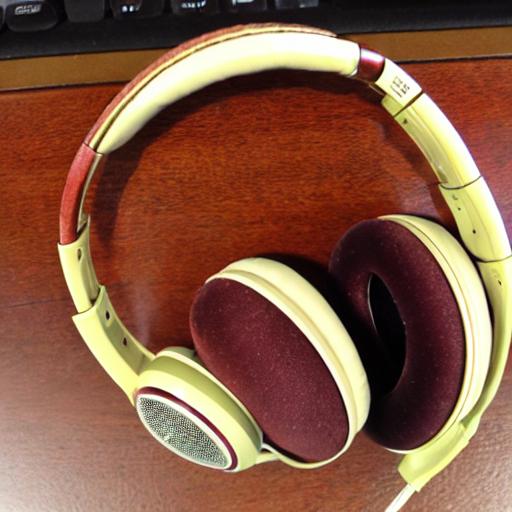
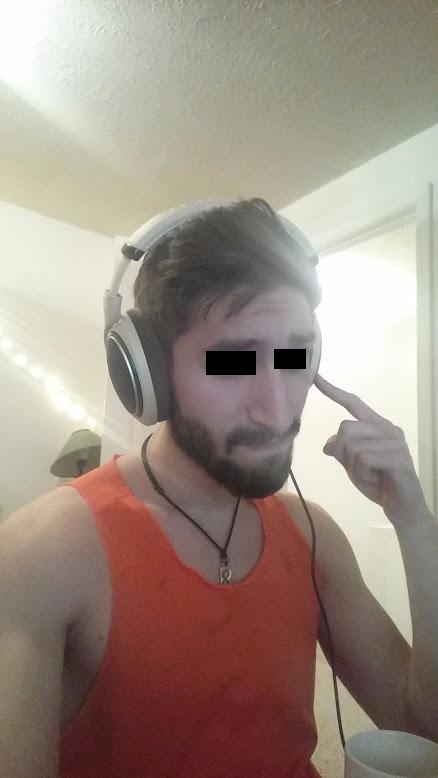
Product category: headphones
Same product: no